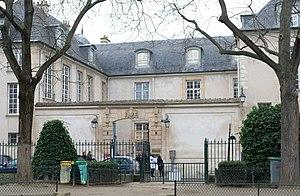
Rue Payenne (n°11, hôtel de Marle) - Paris III
La rue Payenne est située dans le 3ᵉ arrondissement de Paris. Petite rue calme du Marais, faisant le prolongement de la rue Pavée, elle est bordée d'hôtels particuliers et de jardins. Ce site est desservi par la station de métro Saint-Paul.